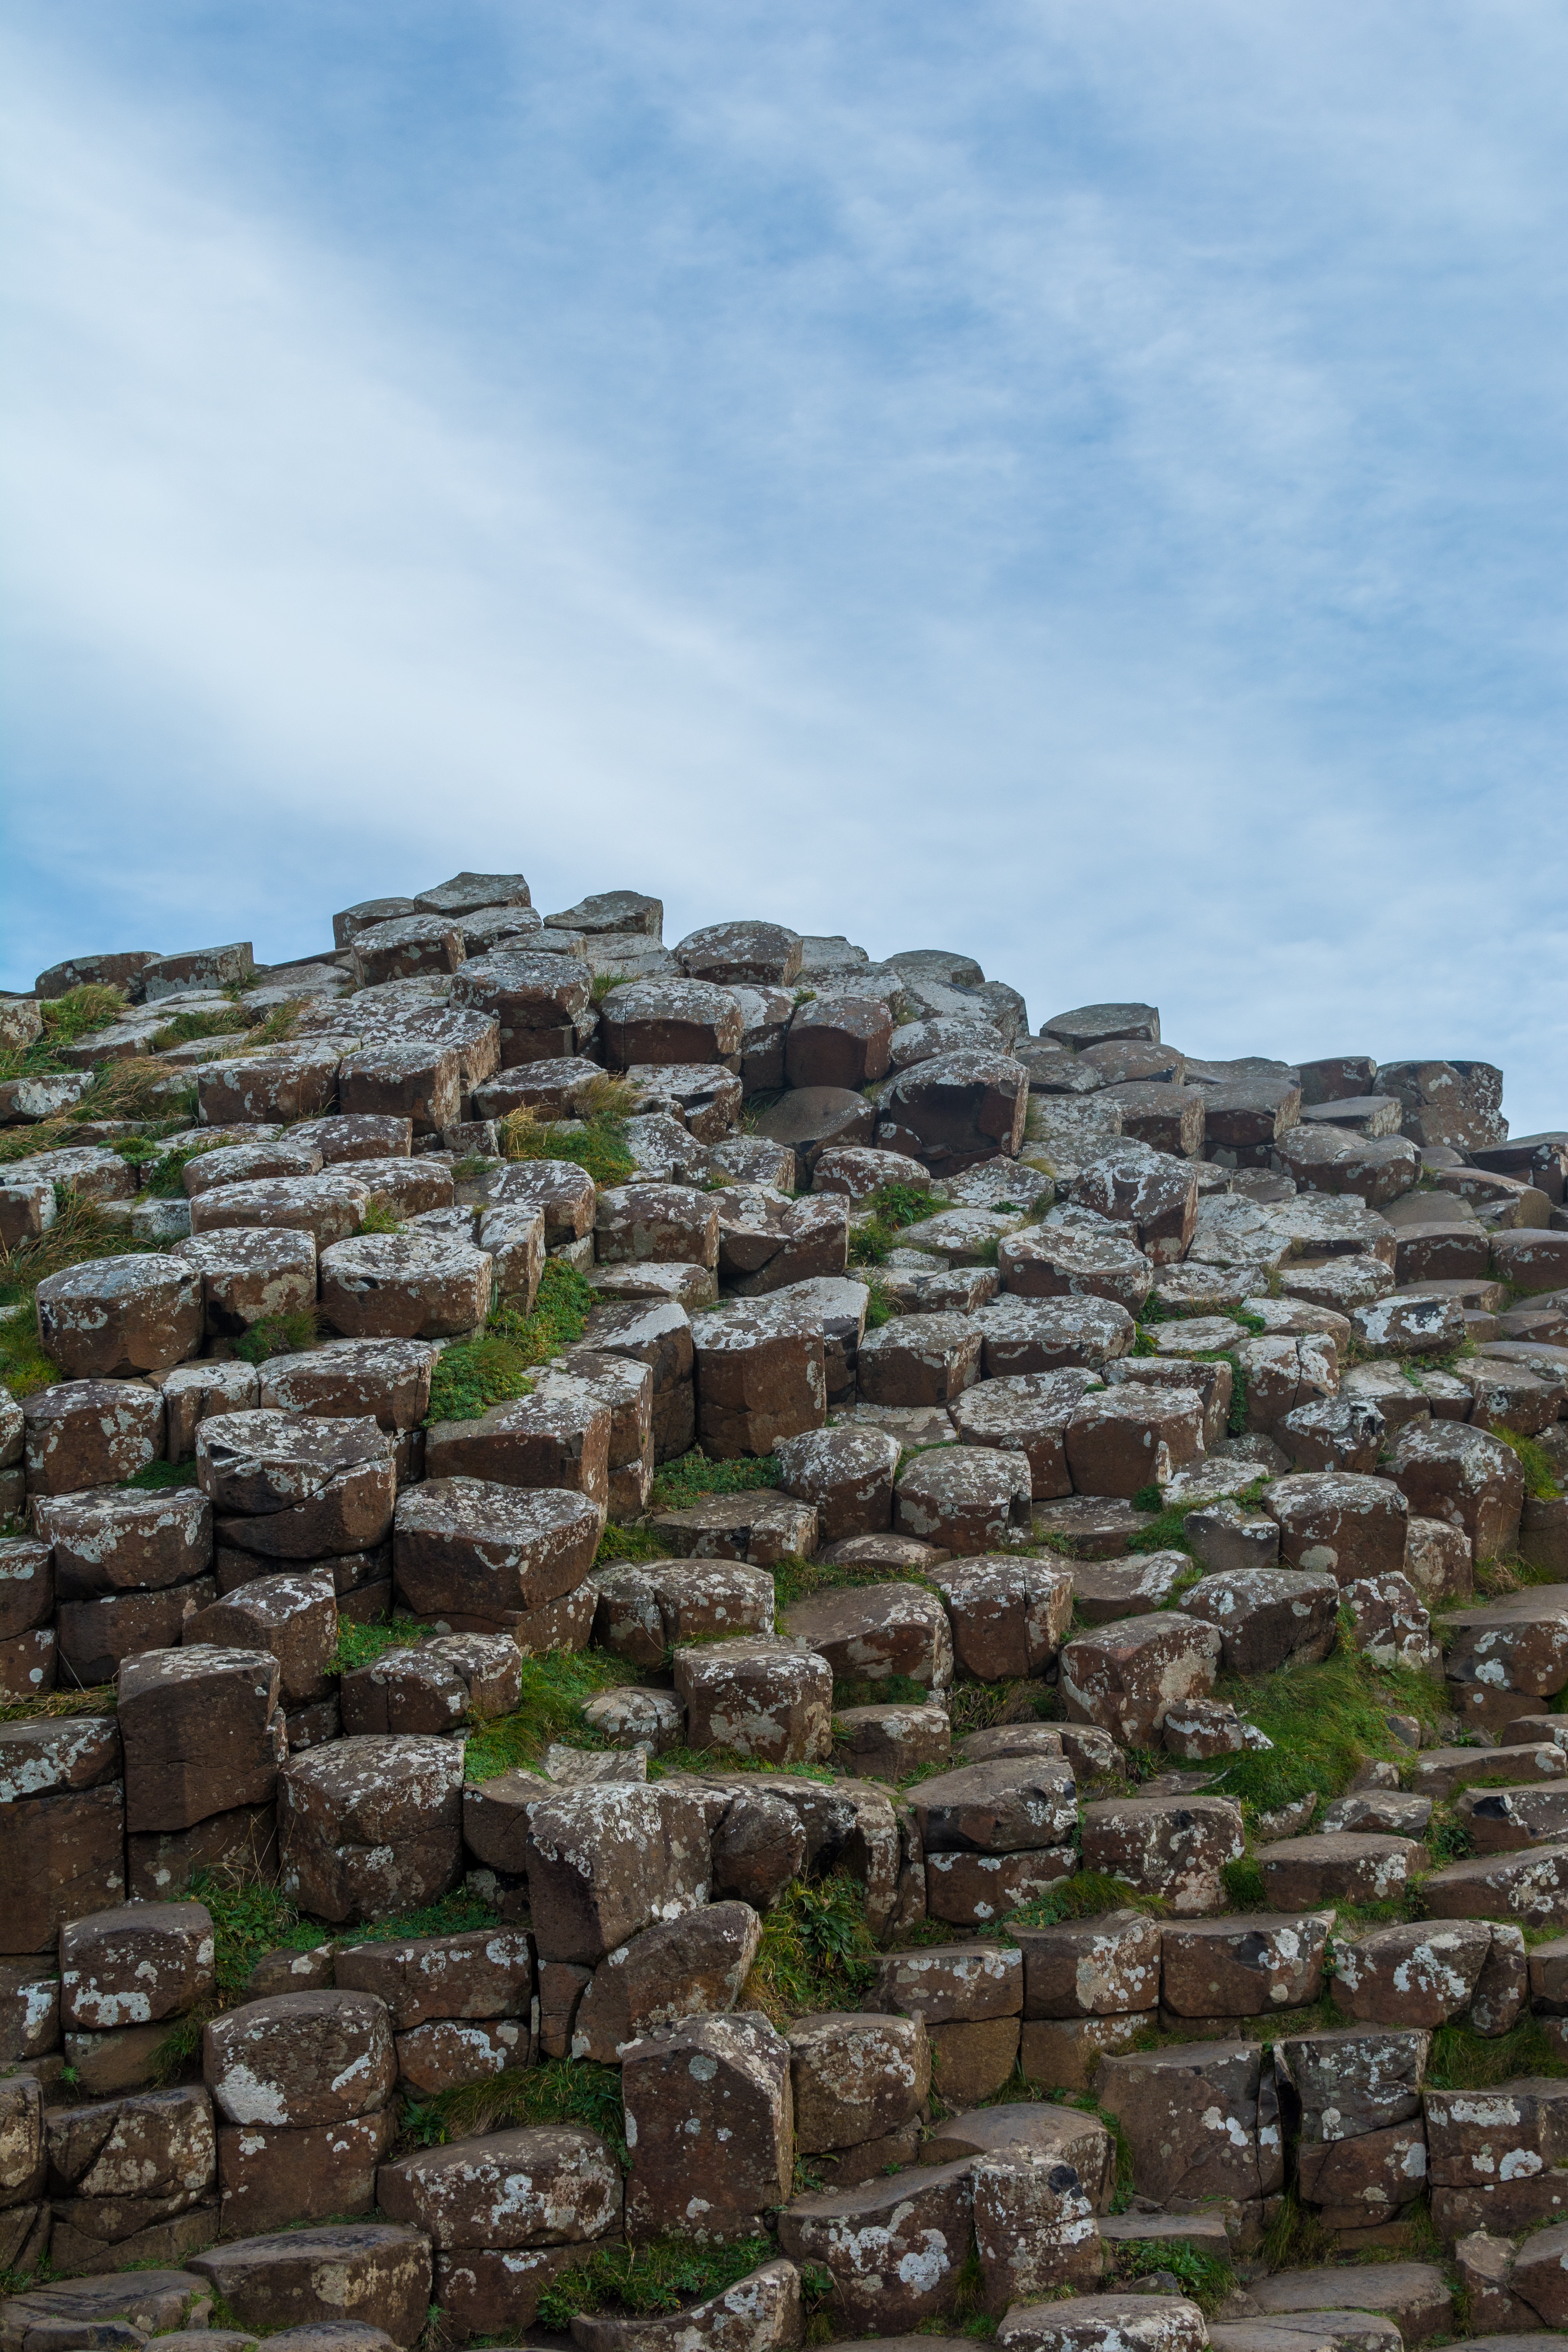
sea, rock, building, wall, terrain, temple, ruins, archaeological site, ancient history, maya civilization